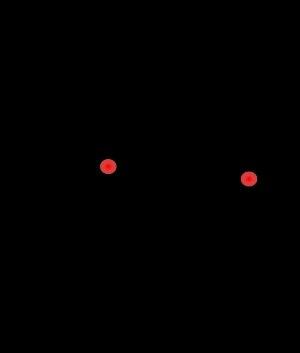
Un neurone pseudo-unipolaire est une sorte de neurone sensoriel du système nerveux périphérique. Ce neurone contient un axone divisé en deux branches; une branche se dirige vers la périphérie et l'autre vers la moelle épinière.